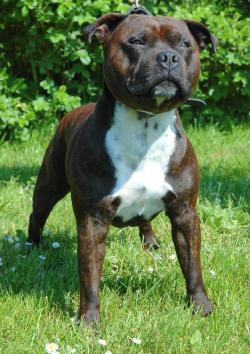
Staffordshire_bullterrier